Lucho González

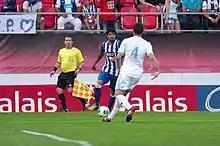
González (in stripes) playing for Porto against Marseille in 2013

On 30 January 2012, after 124 competitive appearances for Marseille, González returned to Porto, signing until June 2014. He scored in his first match in his second spell, a 2–0 win against Vitória de Setúbal in the Taça da Liga on 5 February. He opened a 2–0 home victory over Olhanense on 31 March, his first league goal since returning.